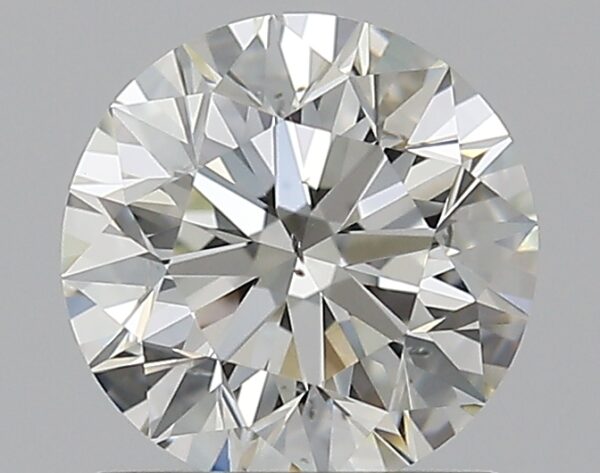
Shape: round
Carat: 1
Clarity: SI1
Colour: J
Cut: EX
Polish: EX
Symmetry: EX
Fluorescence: N
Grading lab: GIA
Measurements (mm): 6.31 x 6.35 x 4.02